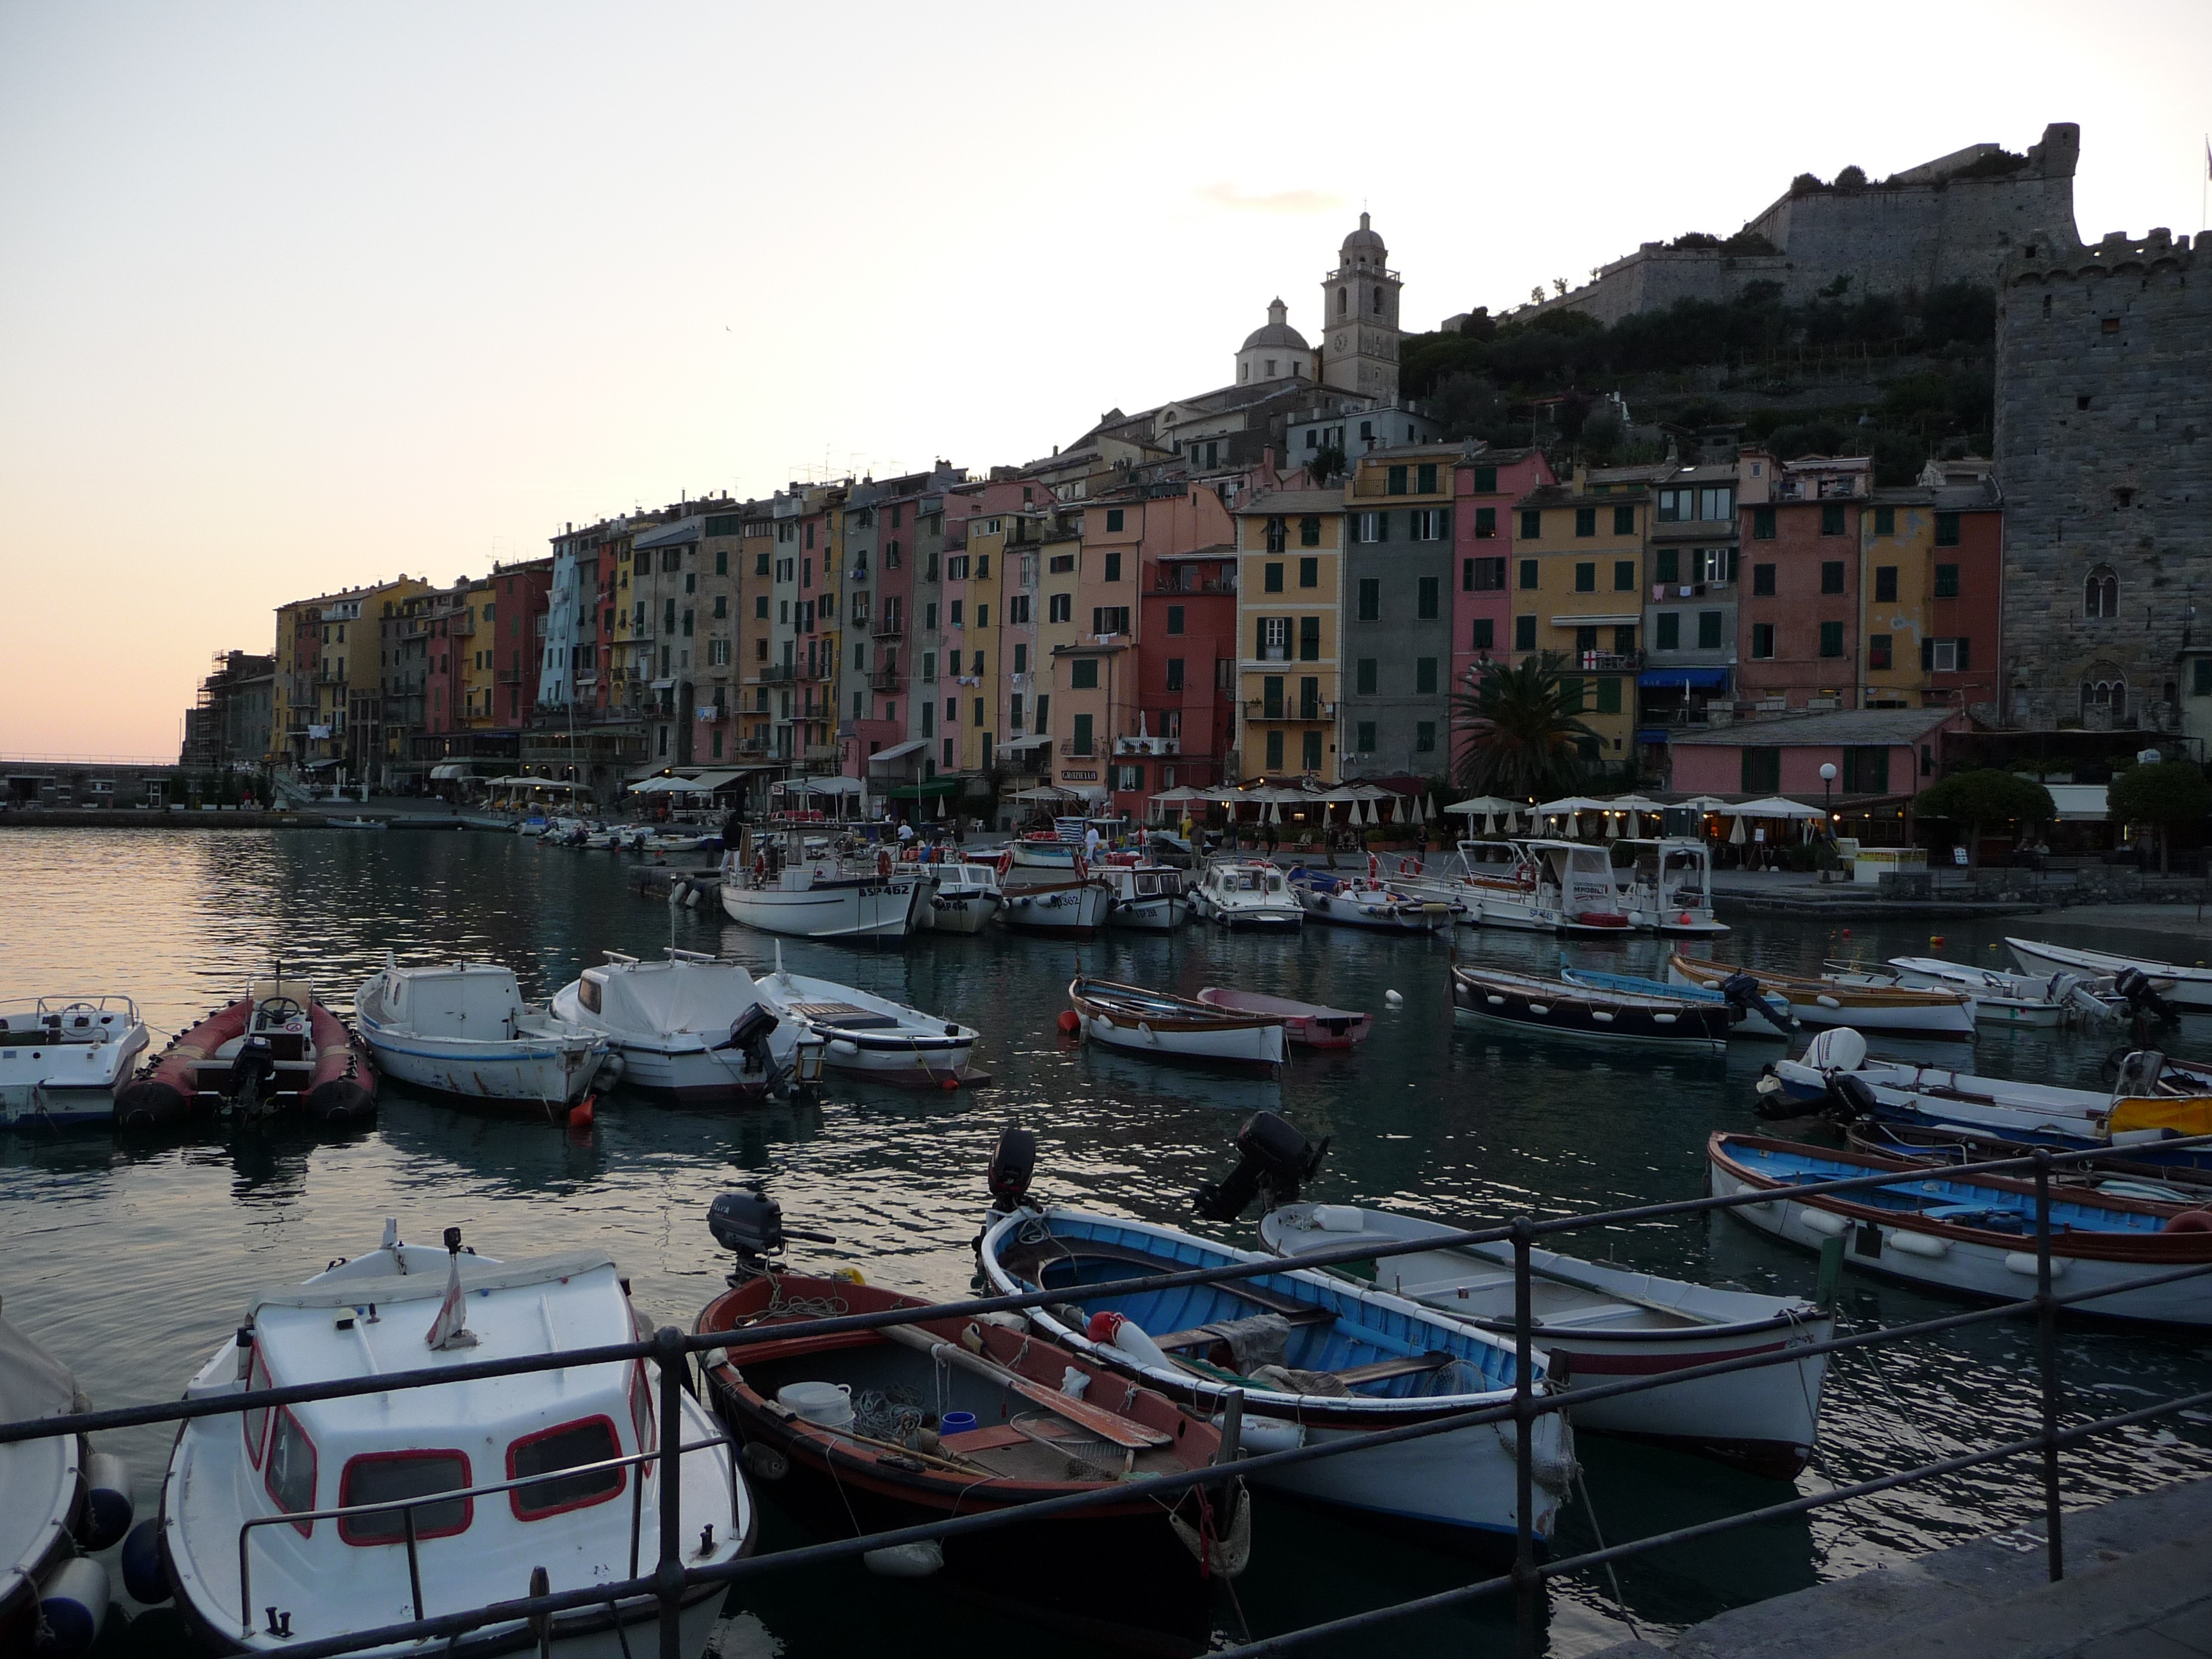
sea, dock, boat, town, canal, cityscape, evening, vehicle, italy, harbor, marina, port, colorful, waterway, body of water, buildings, mountains, infrastructure, boats, terre, liguria, cinque, portovenere